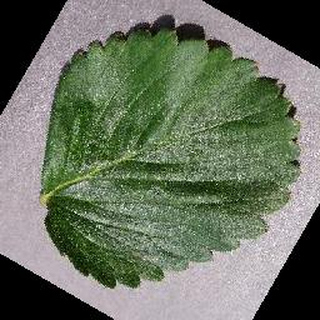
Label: healthy_strawberry